Centrum (multivitamin)

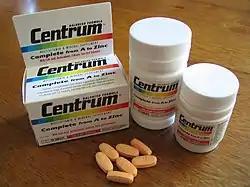
Centrum multivitamins in Australasian packaging

In 2012, the Physicians' Health Study II (PHS-II) found that participants who took a Centrum-brand multivitamin each day for an average of 11 years had no change in cancer mortality or cardiovascular disease mortality compared to the placebo group. The authors did find a slight reduction in cancer incidence although this conclusion was questioned in the "Journal of the American Medical Association".